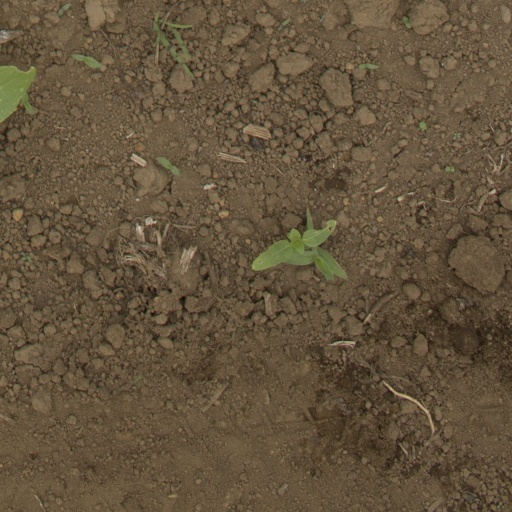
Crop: Jerusalem artichoke